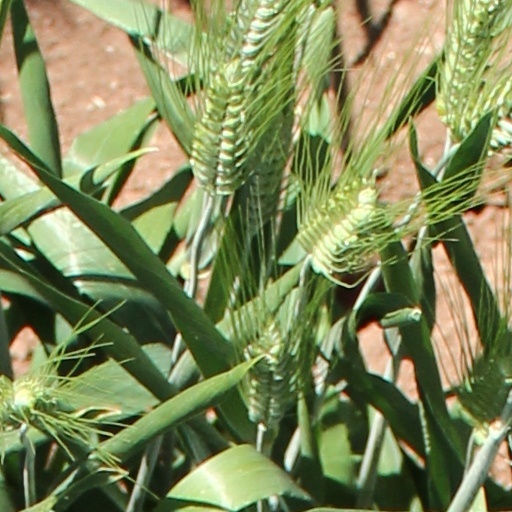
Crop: wheat